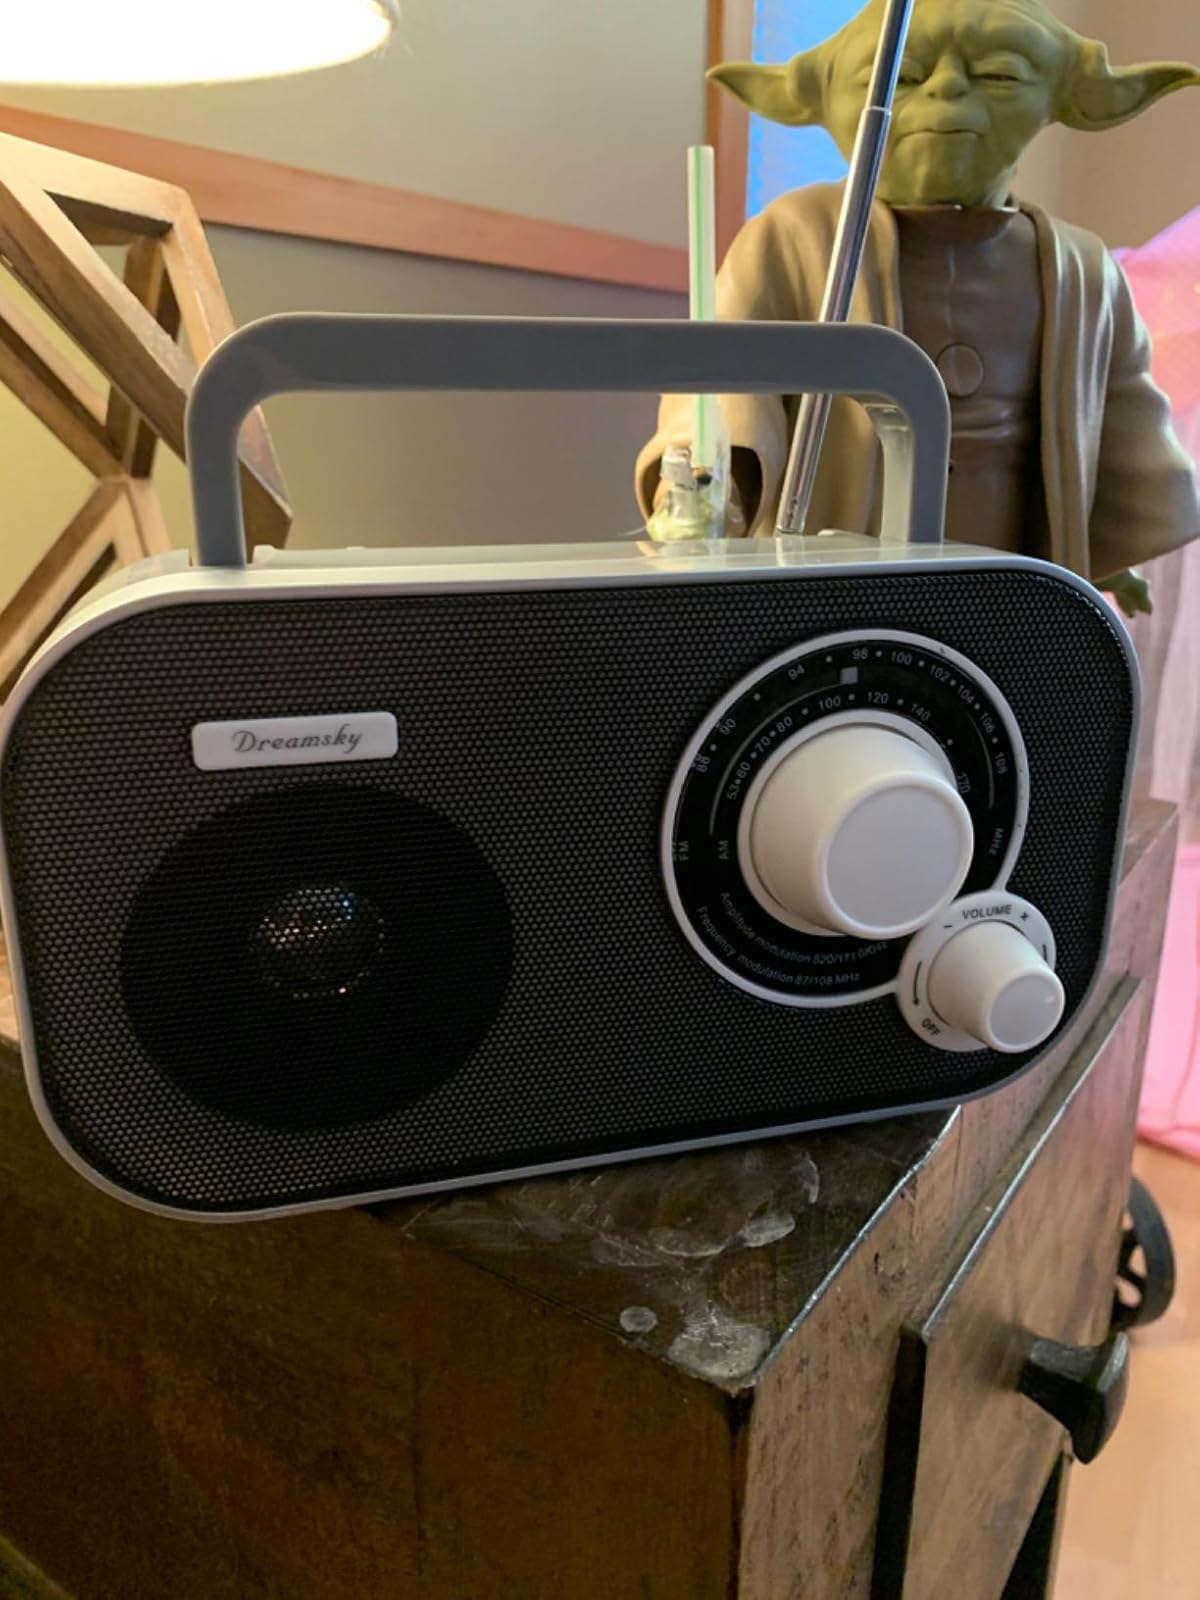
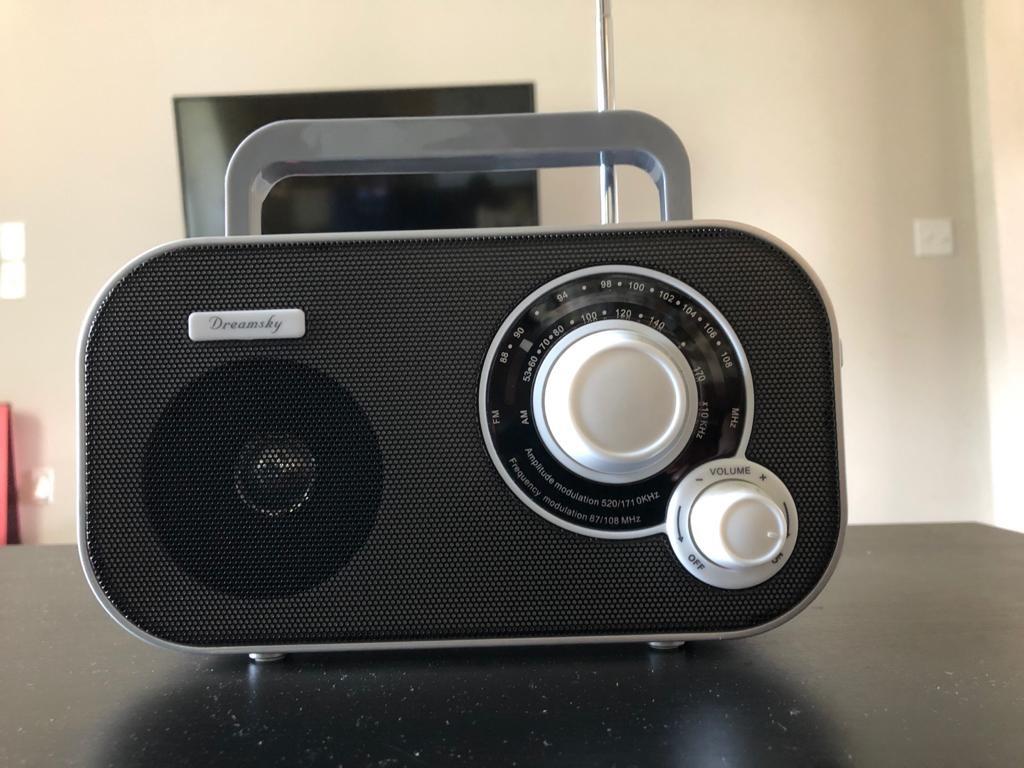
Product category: radio
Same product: yes